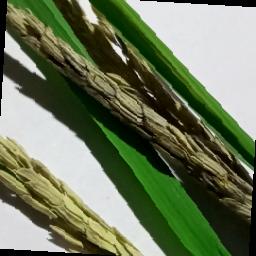
Label: Rice___Neck_Blast